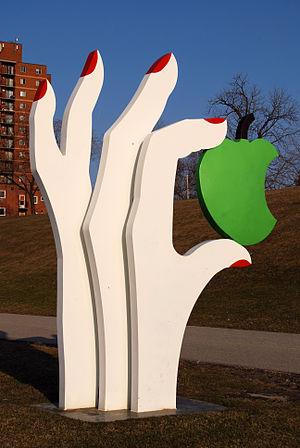
Eve's Apple est une œuvre de l'artiste britannique Edwina Sandys, réalisée en 1998 et aujourd'hui située au Odette Sculpture Park de Windsor, au Canada.